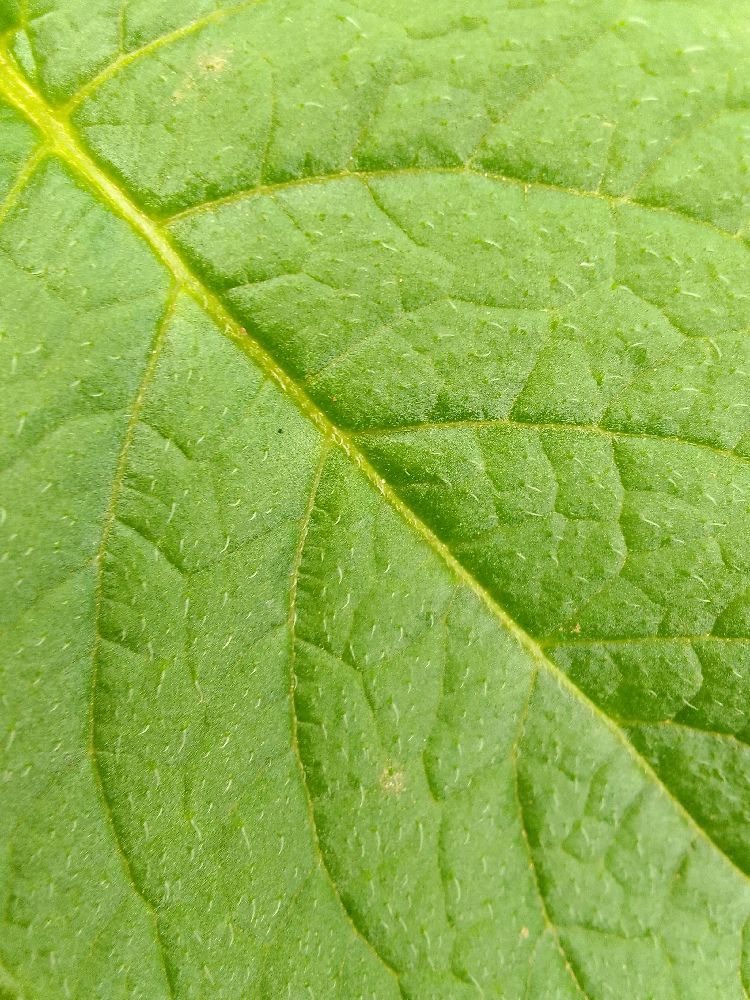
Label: Healthy